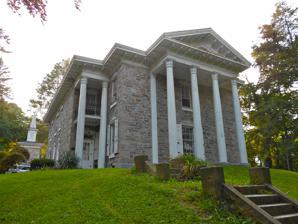
Building: Cloud Home
Country: United States of America
Year built: 1851
Historic house in Pennsylvania, United States United States historic place Cloud Home U.S. National Register of Historic Places Show map of Pennsylvania Show map of the United States Location 351 S. 2nd St., Pottsville, Pennsylvania Coordinates 40°40′49″N 76°11′42″W / 40.68028°N 76.19500°W / 40.68028; -76.19500 Area 7 acres (2.8 ha) Built 1851 Built by Bannan, Sarah Architectural style Greek Revival NRHP reference No. 78002465 Added to NRHP May 22, 1978 "Cloud Home" is a historic home located at Pottsville , Schuylkill County, Pennsylvania . It is a 2 + 1 ⁄ 2 -story fieldstone dwelling in the Greek Revival style. It features a pedimented portico supported by four Corinthian order columns. Surrounding the home are seven acres of landscaped grounds. Located on the property are a contributing large stone barn, stone smokehouse with matching necessary , and an octagonal stone building with subterranean vault. This building was used as John Bannans legal office. The home was built by John Bannan, a local attorney, and his wife Sarah Ridgeway Bannan. The property was deeded to the family in 1826 and the mansion was built in 1851–52. It was added to the National Register of Historic Places in 1978. Currently the home is owned by Friendship House, an organization for housing at risk youth, and is used as a boys home. References